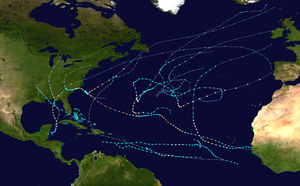
La saison cyclonique 2018 dans l'océan Atlantique nord est la saison des ouragans atlantiques qui officiellement se déroule selon l'Organisation météorologique mondiale du 1ᵉʳ juin au 30 novembre 2018. C'est la seconde année que le National Hurricane Center américain émettra des avis et avertissements pour des « cyclones tropicaux potentiels », des perturbations qui n'ont pas encore atteint au moins le stade de dépressions tropicales mais qui ont une probabilité élevée de le devenir et qui peuvent causer des effets importants aux terres dans les 48 heures suivantes. Les avis pour ces tempêtes potentielles auront le même contenu que les avis normaux mais incluront la probabilité de développement.